Jean de Carrouges

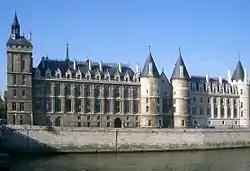
Palais de Justice, Paris

In search of a fair trial, Carrouges travelled to Paris to appeal to the King himself. Knowing that his case depended solely on his wife's testimony and was, therefore, her word against Le Gris, Carrouges developed a plan. Instead of proceeding with a normal criminal trial, Carrouges would challenge Le Gris to a judicial duel, the survivor of which would thus have been deemed by God to have been the rightful claimant. Such trials-by-combat, once common in France, were rare by 1386 and the chance of one being permitted by the King unlikely. Nevertheless, Carrouges saw this scheme as his best option for procuring justice and redeeming his wife's reputation. A few days after his arrival in Paris, Carrouges was presented to the King at the Château de Vincennes in order to make the first official appeal in the lengthy trial process. In doing so, he captured the imagination of the French court, which later became so fascinated with the Carrouges-Le Gris trial that it would shape its schedule around watching the culminating combat.